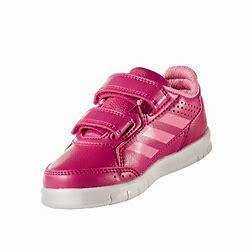
Brand: Adidas
Model: Altasport